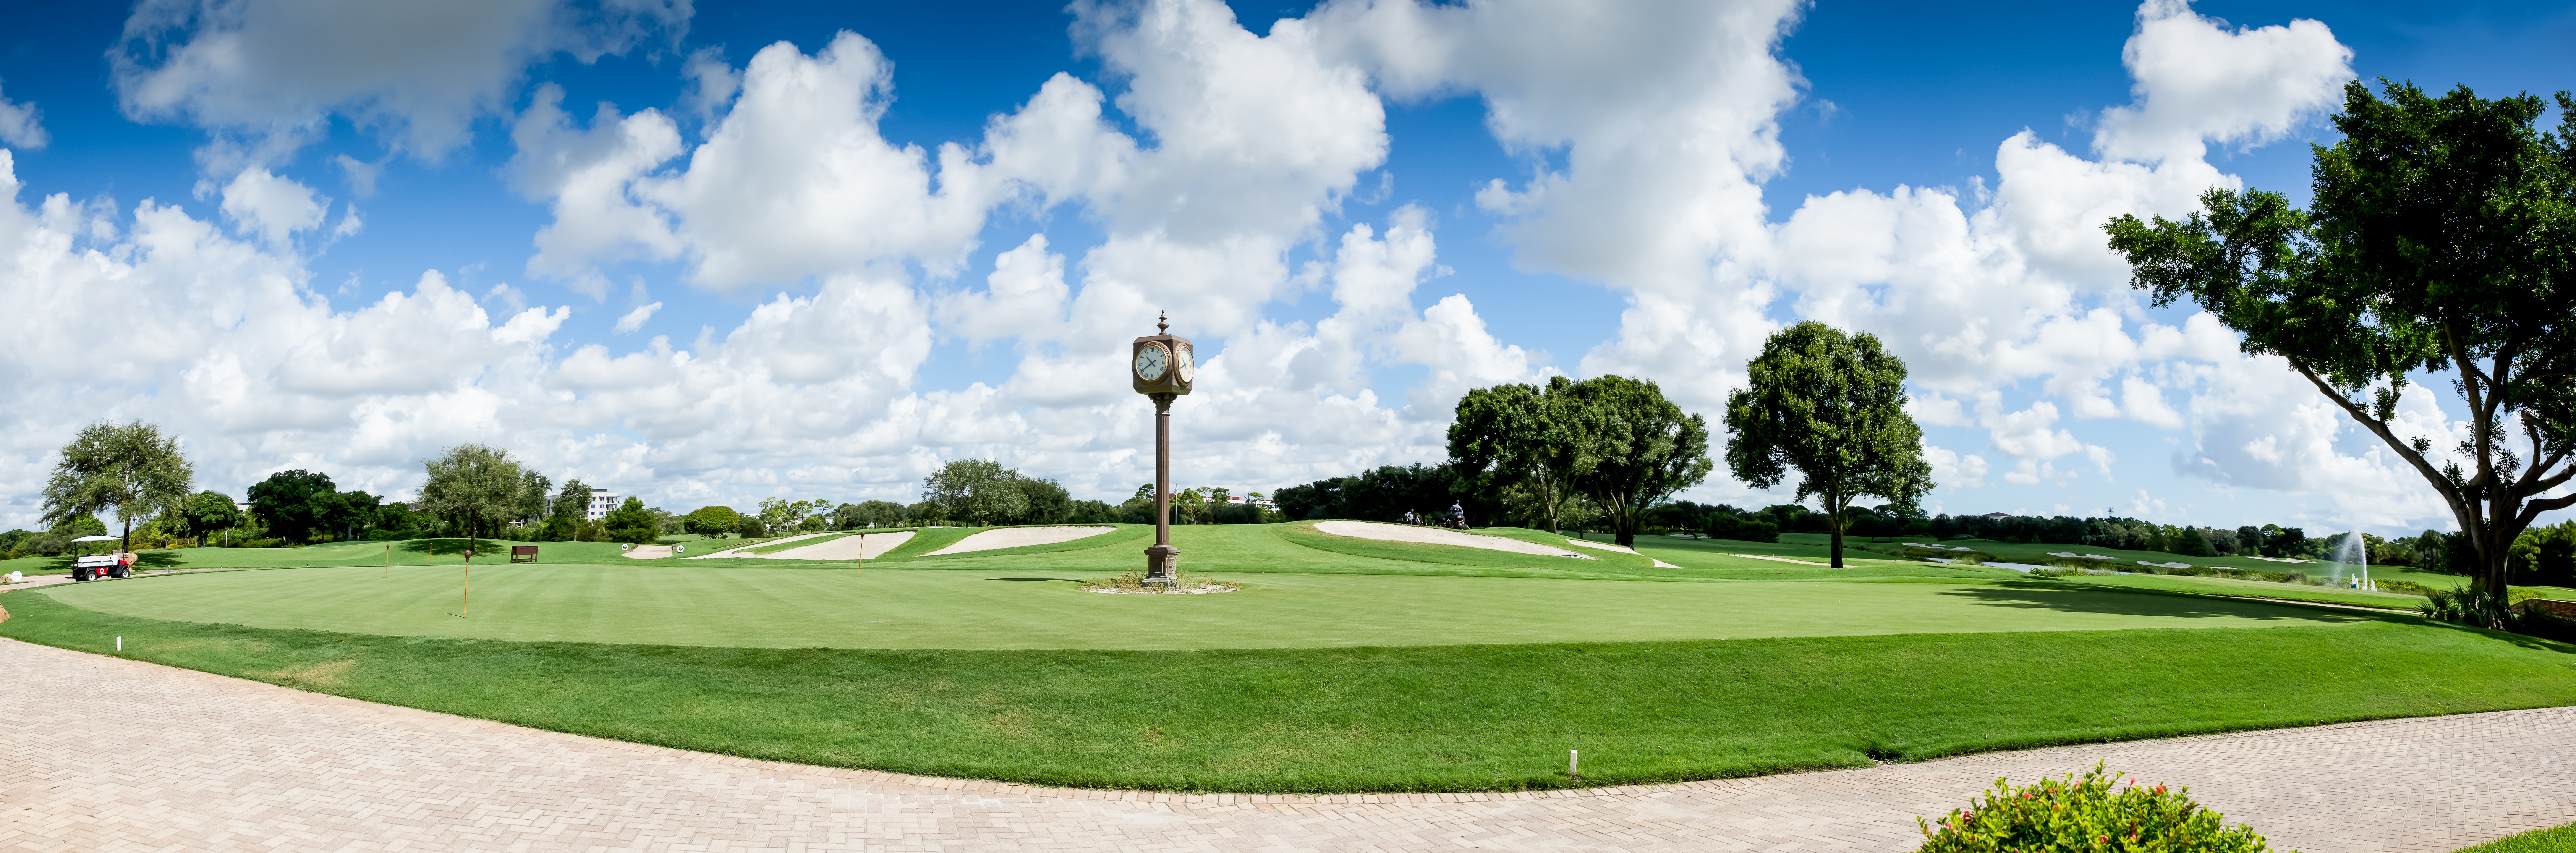
landscape, grass, structure, sport, lawn, recreation, green, stadium, baseball field, golf, golf course, golfing, golf club, sports, course, estate, golf landscape, baseball park, outdoor recreation, sport venue, soccer specific stadium, pitch and putt